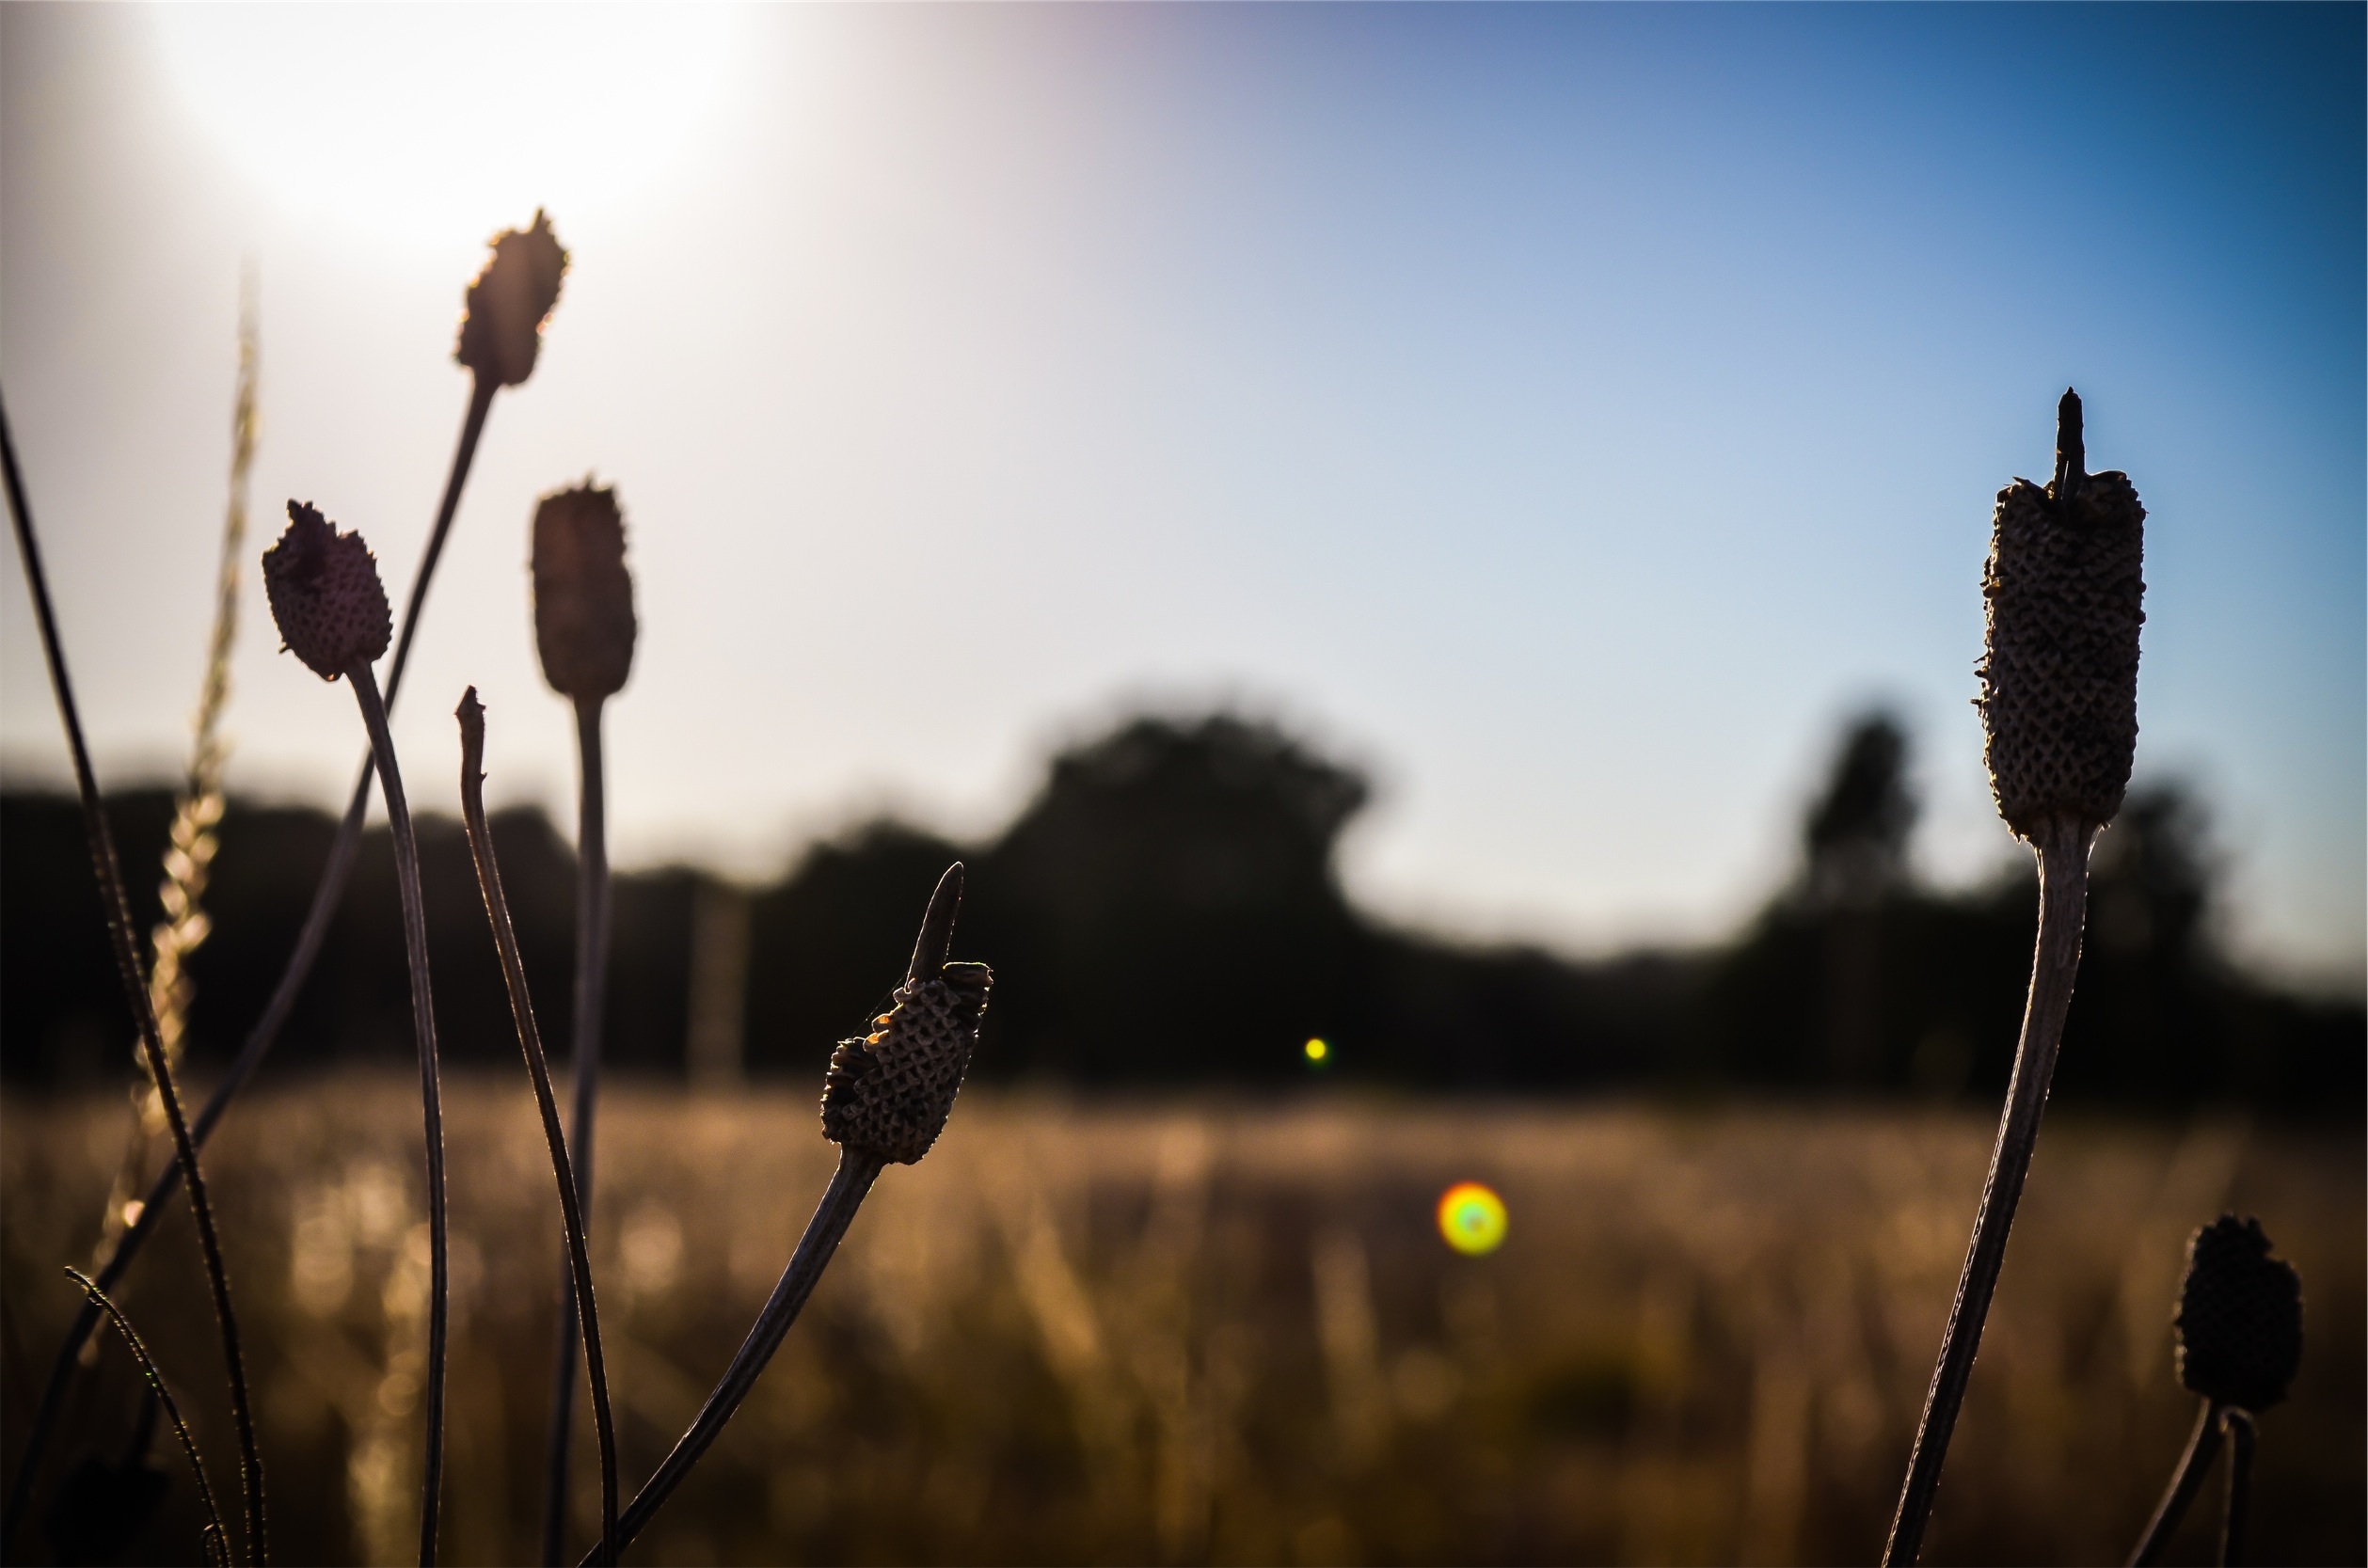
nature, grass, silhouette, light, sunshine, sunset, field, photography, sunlight, morning, flower, evening, reflection, shadow, darkness, plants, close up, macro photography, computer wallpaper